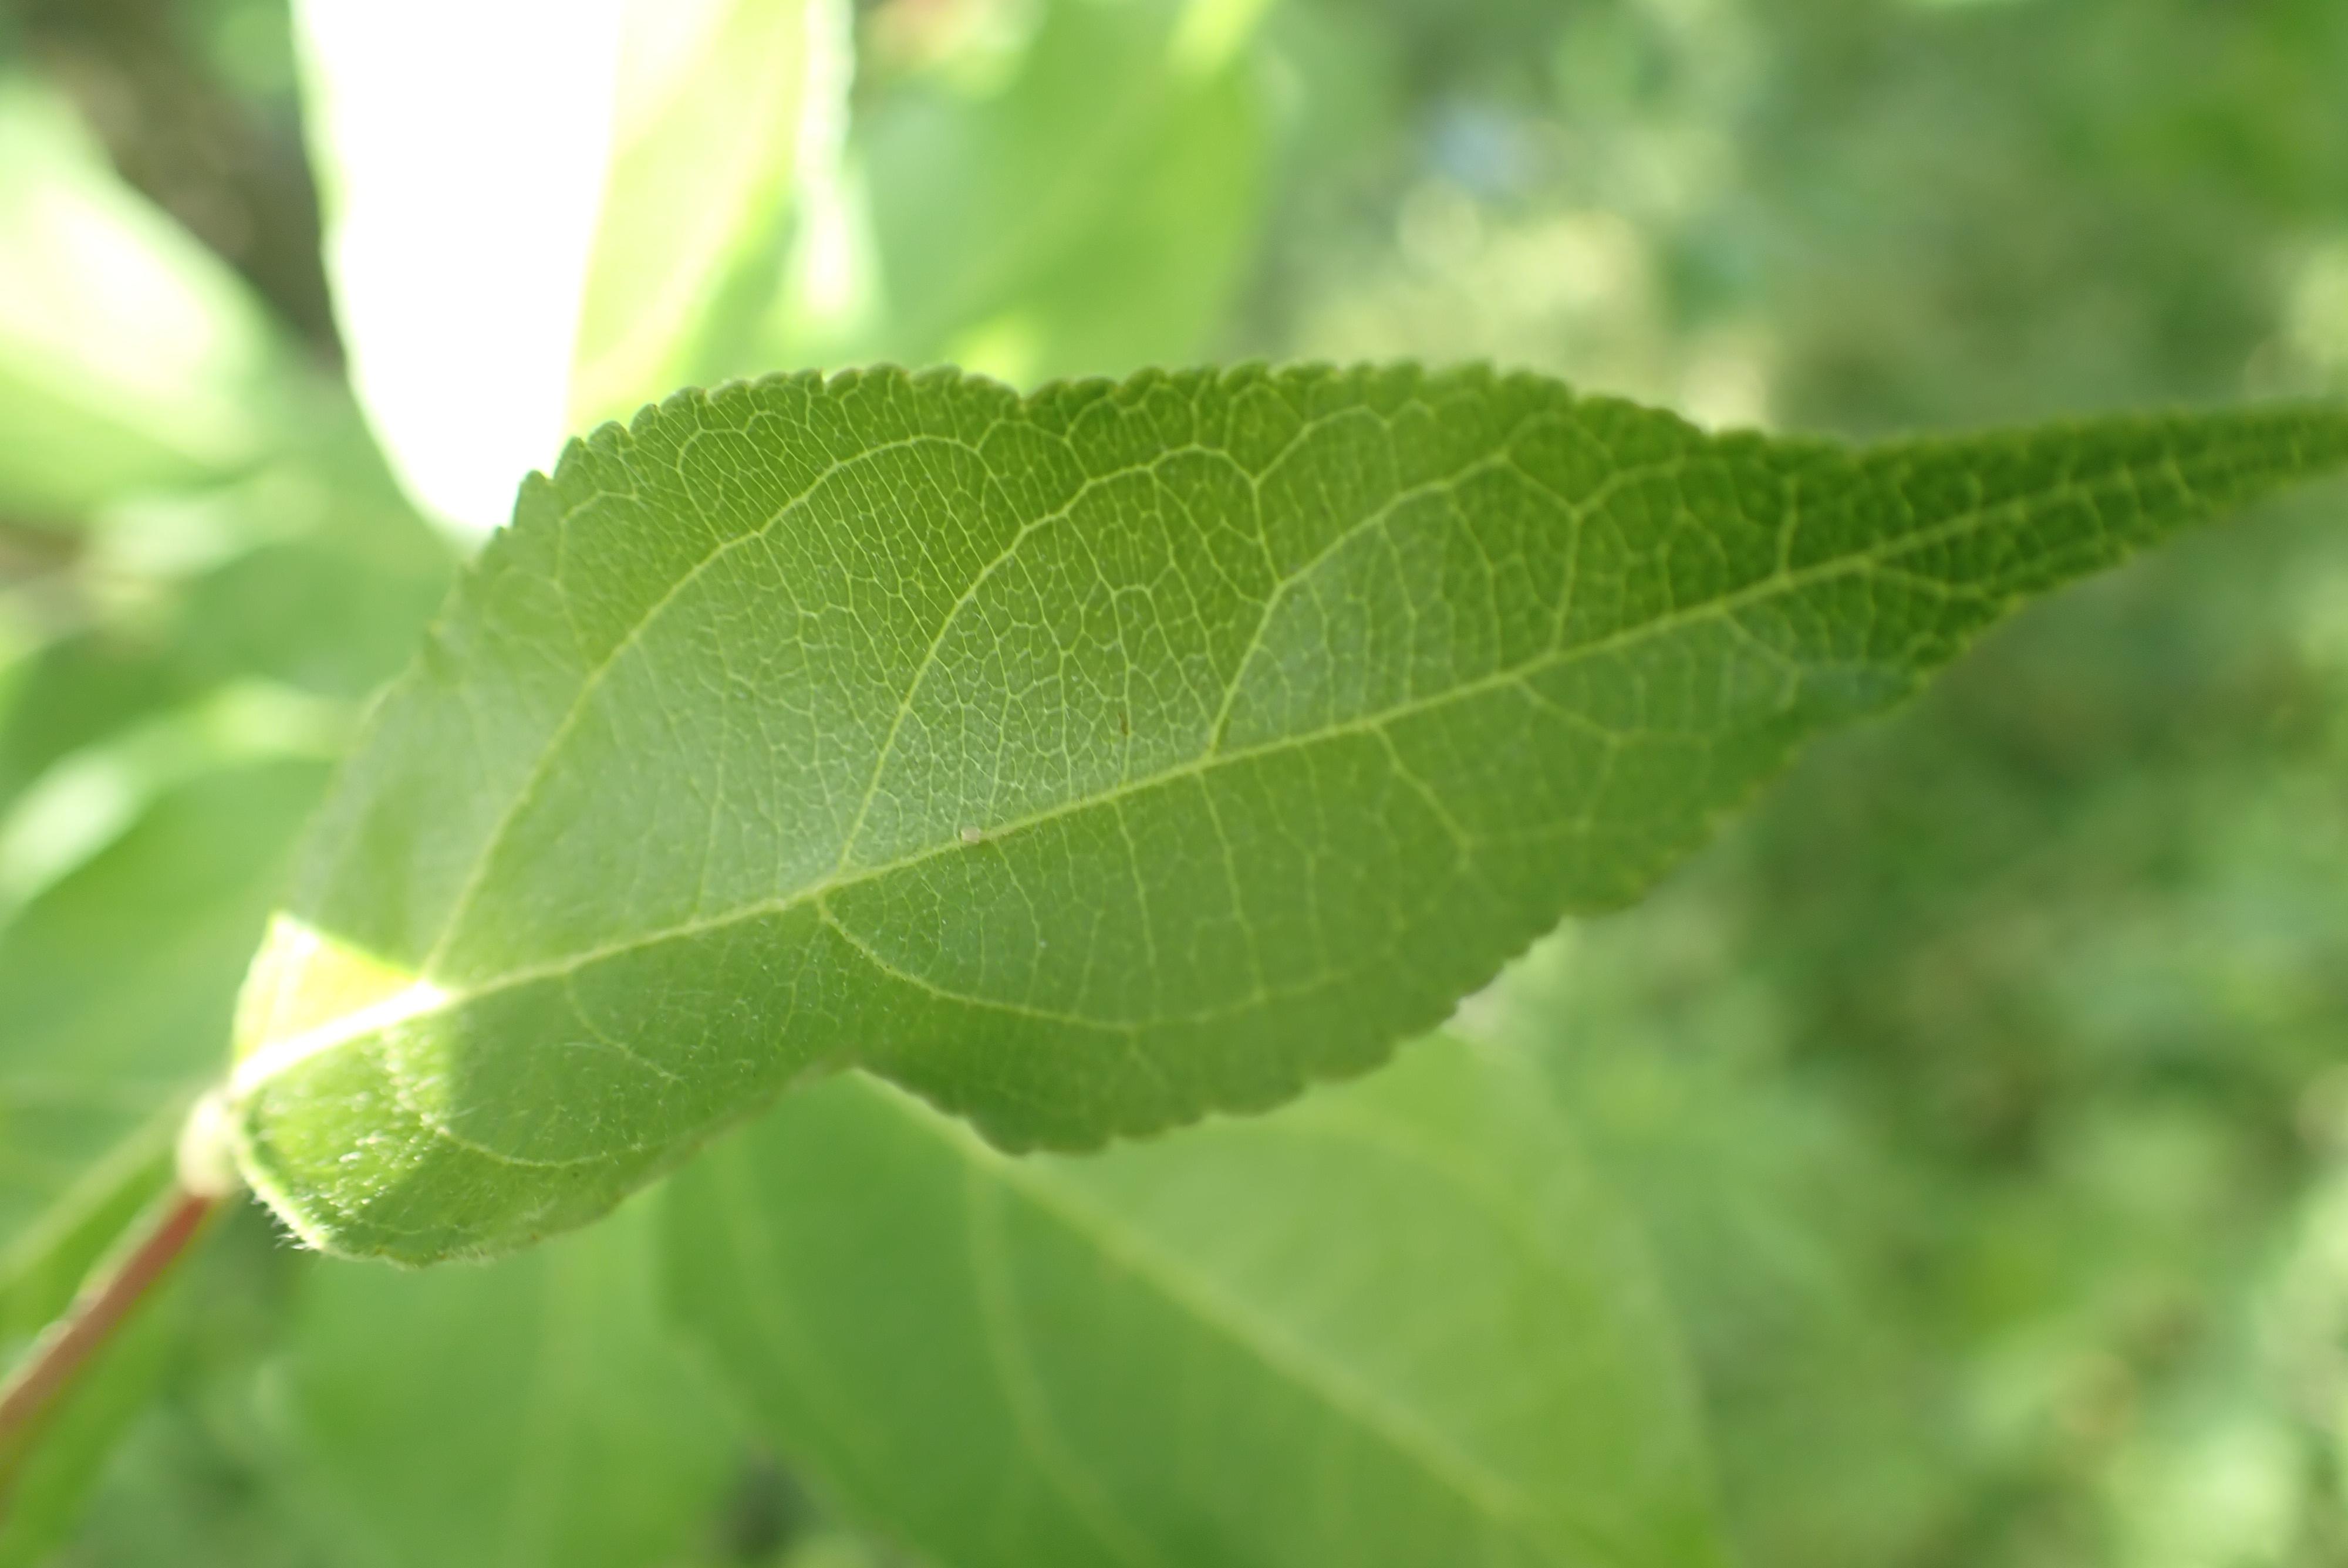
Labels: healthy